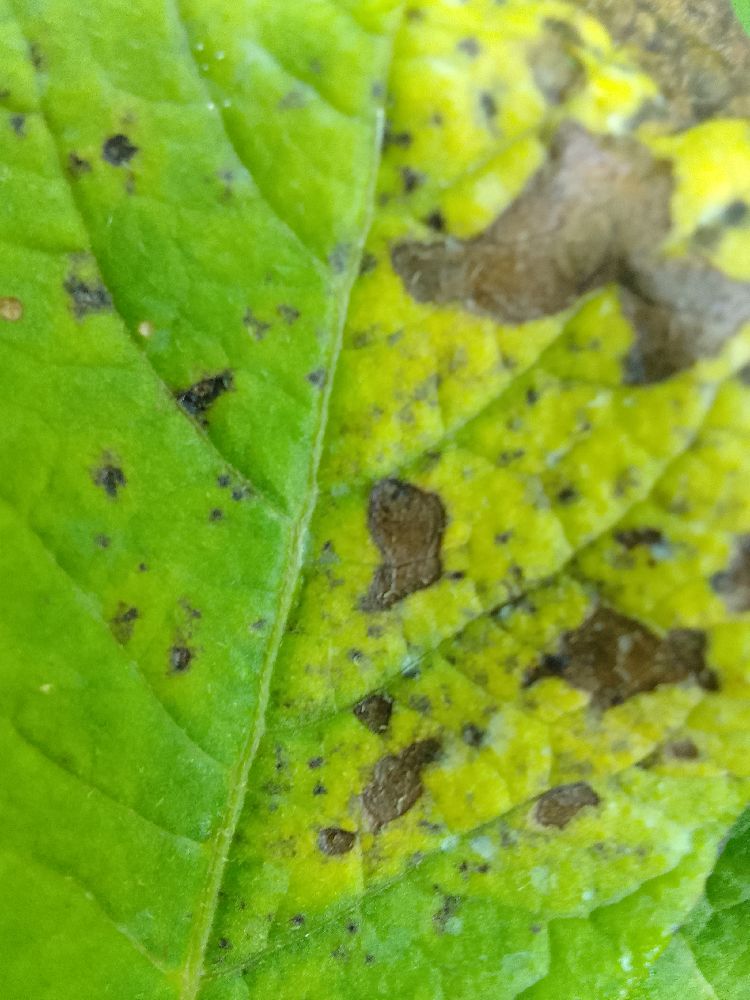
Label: Early blight